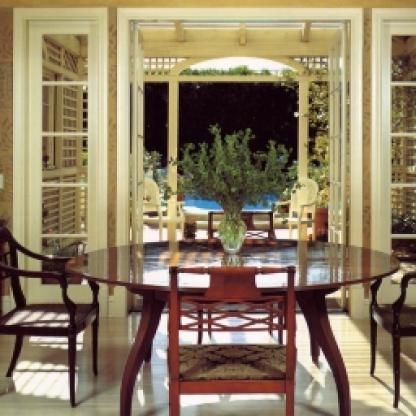
Scene: Indoor